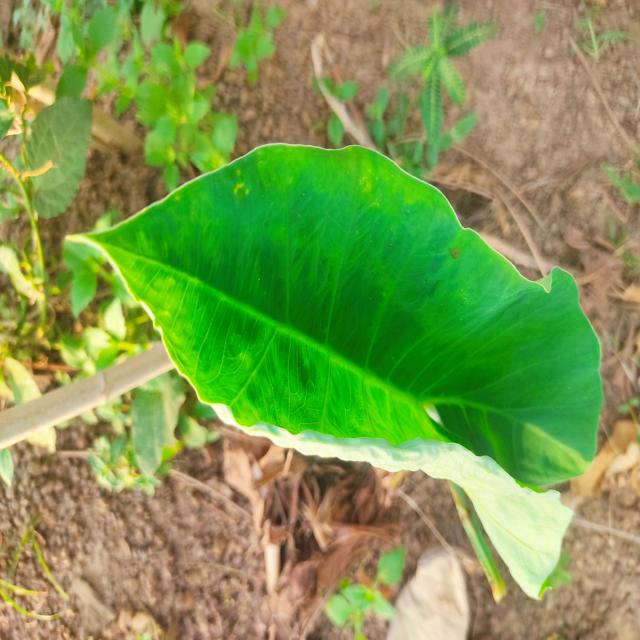
Label: Healthy